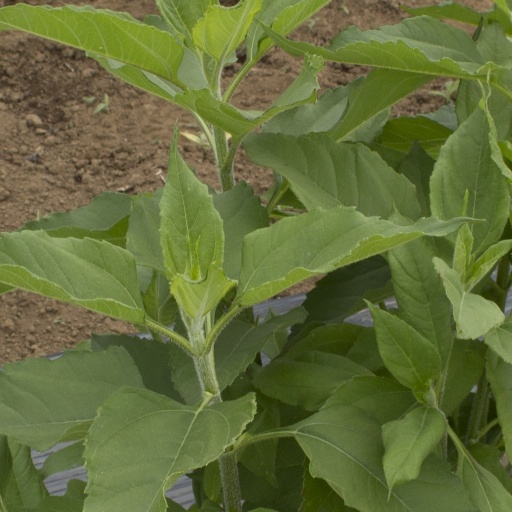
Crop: Jerusalem artichoke